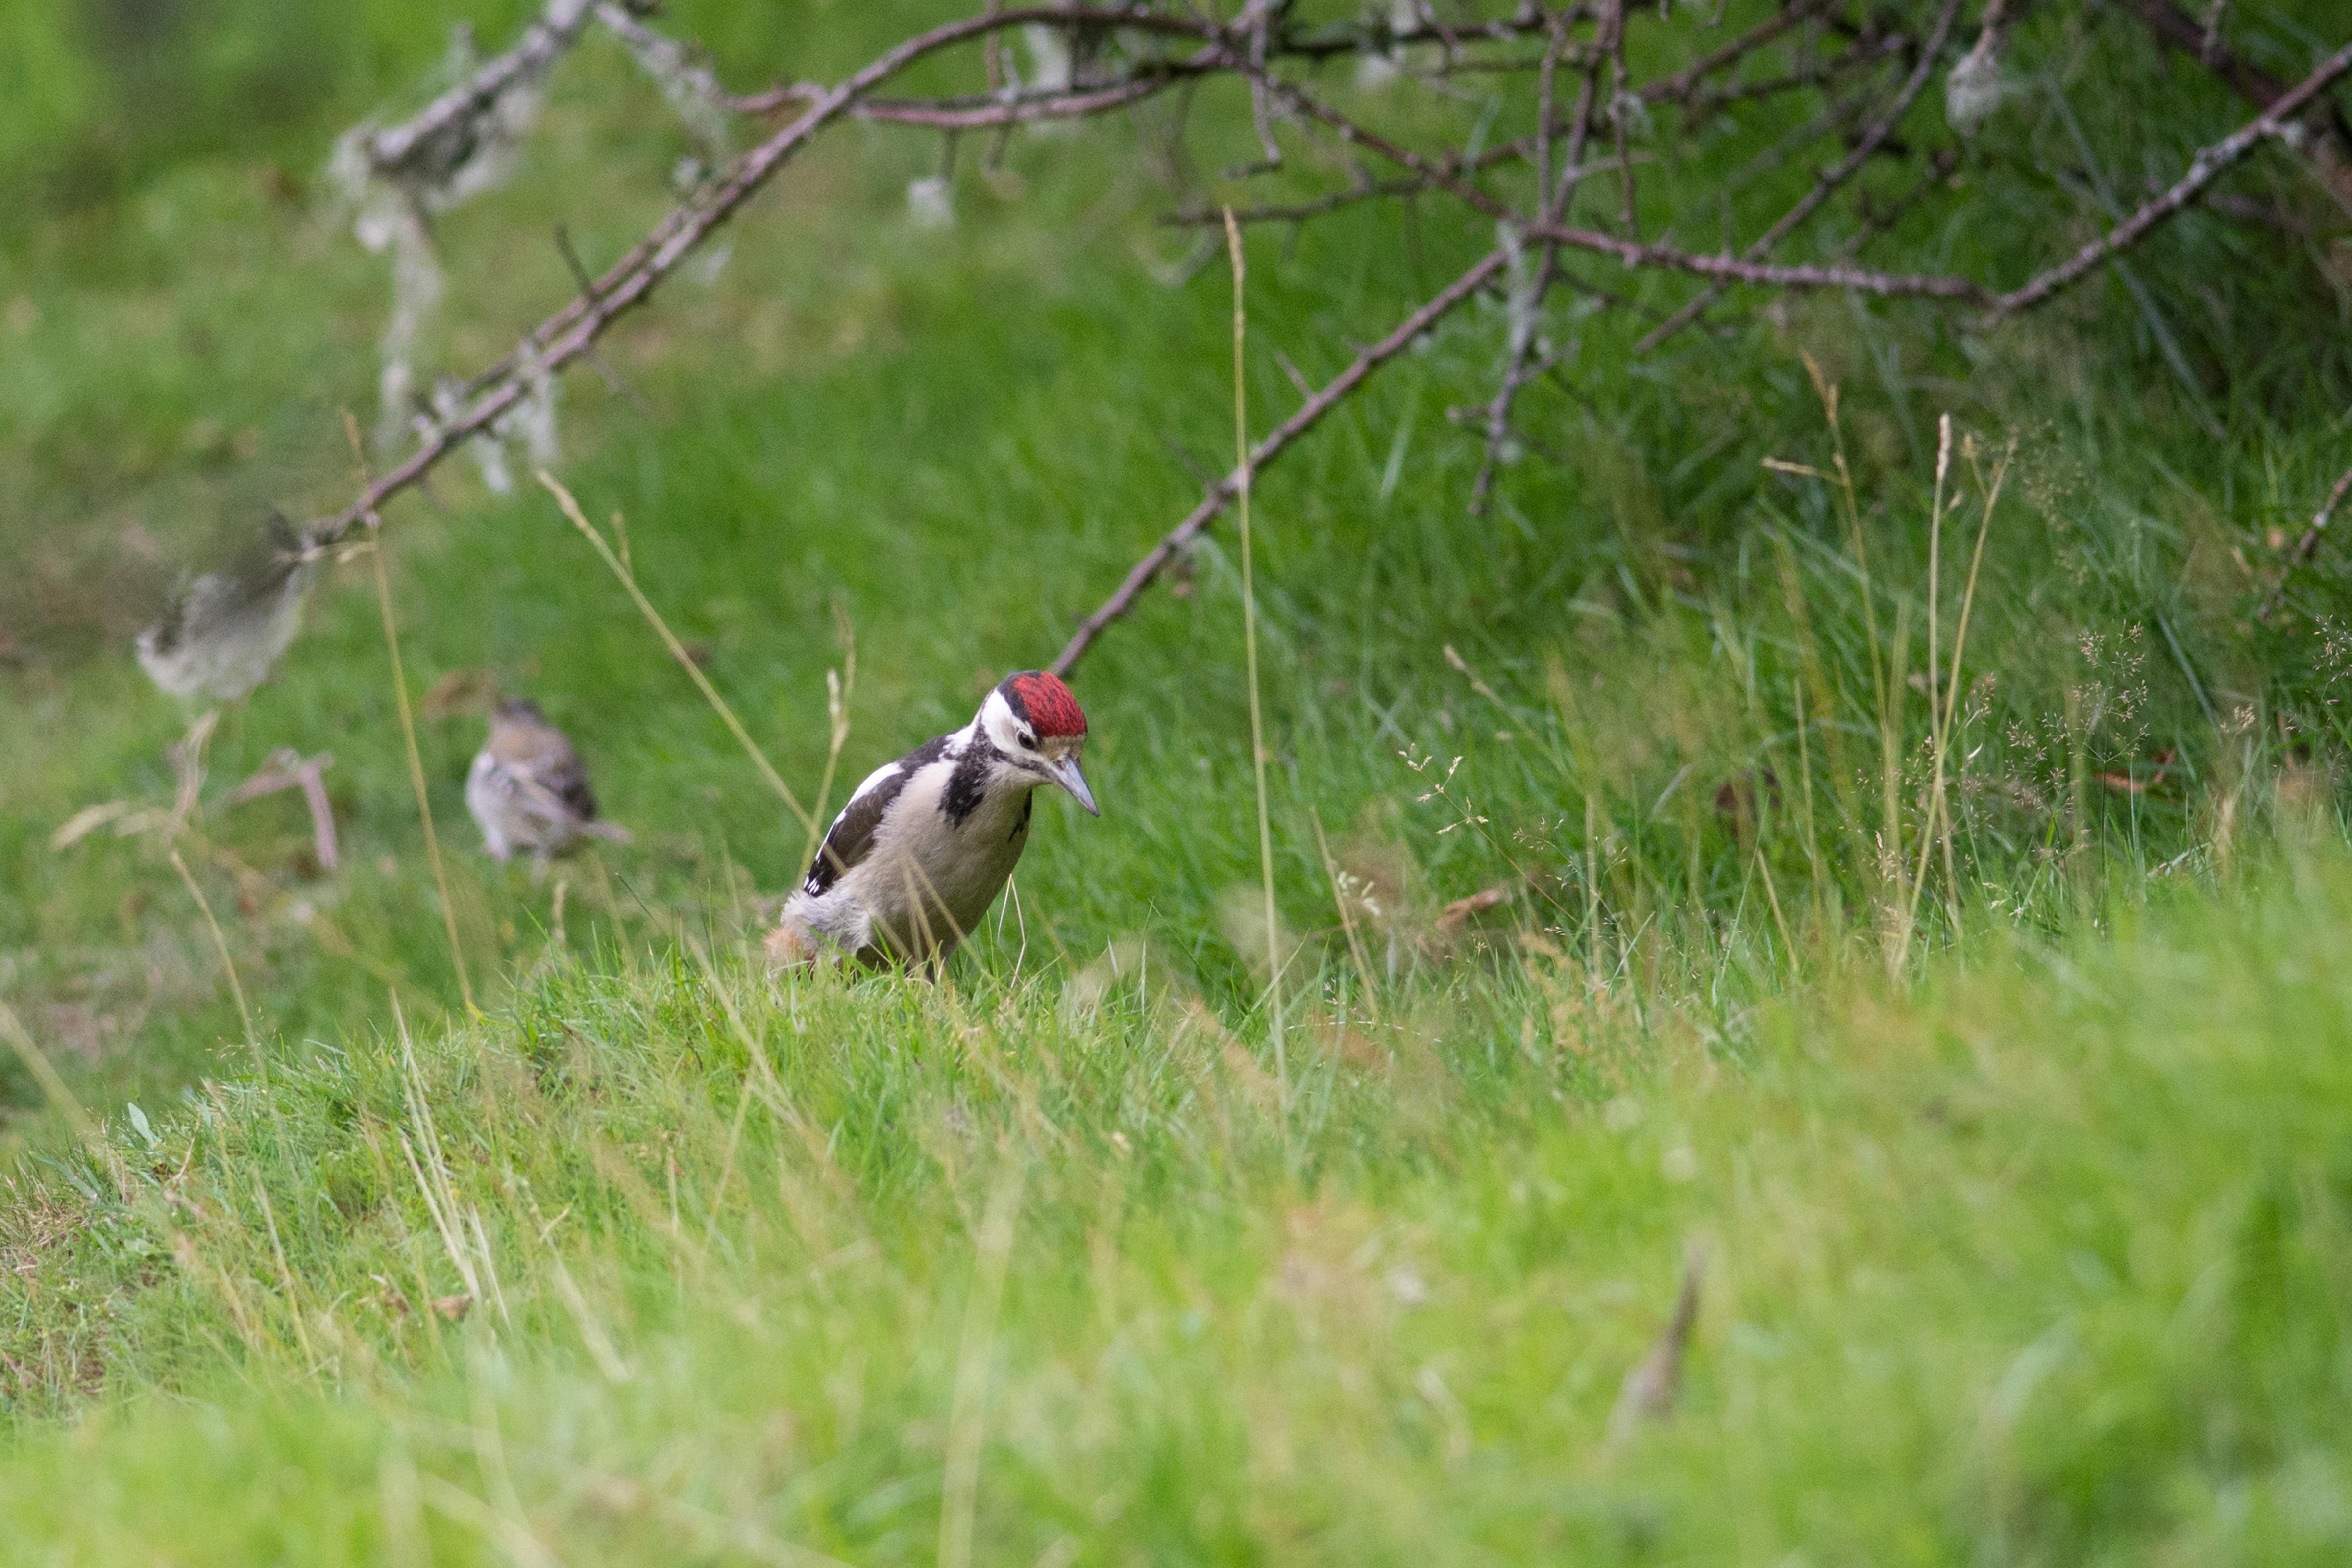
branch, bird, meadow, wildlife, fauna, vertebrate, perching bird